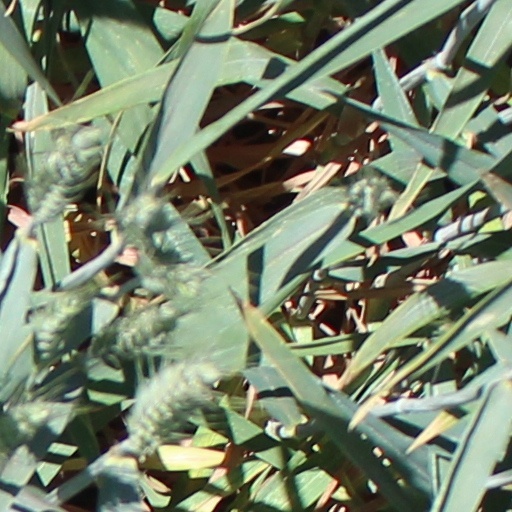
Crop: wheat